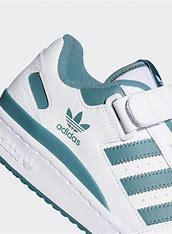
Brand: Adidas
Model: Forum